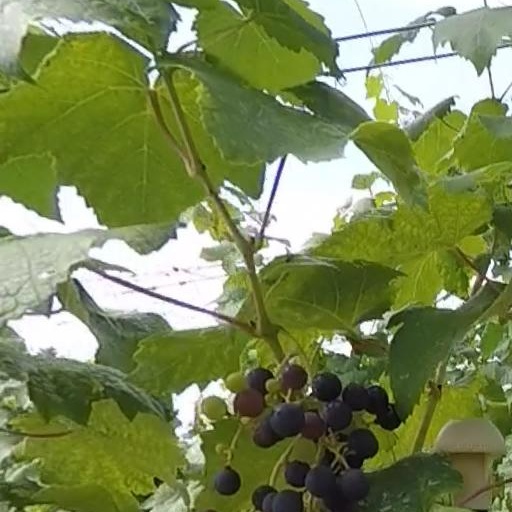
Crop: grape